Spaghetti aglio e olio

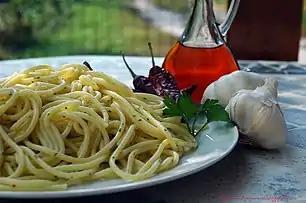
"Spaghetti aglio e olio"

The dish is made by first lightly sautéing thinly sliced garlic in extra virgin olive oil, sometimes with the addition of either red pepper flakes or mushrooms. The oil and garlic are then tossed with spaghetti cooked in salted water. Finely chopped Italian parsley is then commonly added as a garnish.